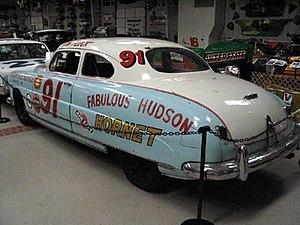
La culture automobile américaine des années 1950 a eu une influence durable sur la culture des États-Unis, comme en témoigne la musique populaire et les grandes tendances des années 1950. À la fin de la Seconde Guerre mondiale l’industrie manufacturière américaine est passée de la fabrication d’articles de guerre à la fabrication de biens de consommation. À la fin des années 1950, un Américain sur six était employé directement ou indirectement dans l’industrie automobile. Les États-Unis sont devenus le plus grand fabricant d’ automobiles au monde et l’objectif d'Henry Ford 30 ans plus tôt, à savoir que tout homme ayant un bon travail puisse se permettre une automobile, a été atteint. Une nouvelle génération d'entreprises de services axés sur les clients avec leurs automobiles pris naissance au cours de la décennie, y compris les commerces drive, les restaurants drive ou encore les ciné-parcs.